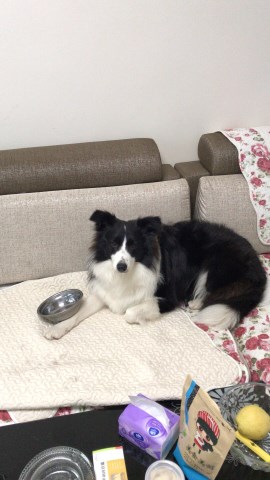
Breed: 2594-n000109-Border_collie